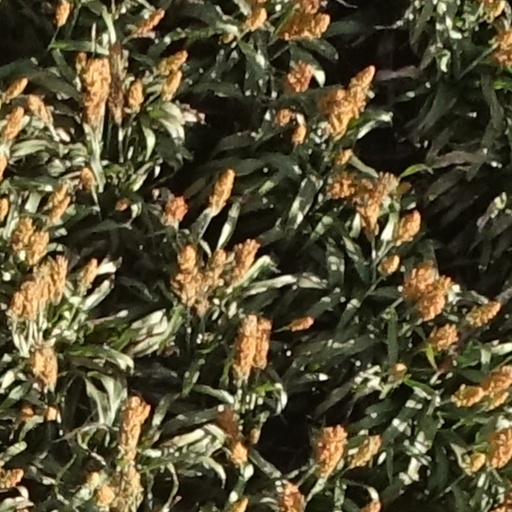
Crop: sorghum